Soong Mei-ling

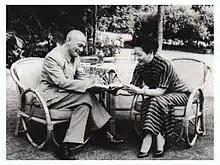
Soong Mei-ling and Chiang Kai-shek in Taipei, Taiwan, in 1955.

After the death of her husband in 1975, Madame Chiang assumed a low profile. She was first diagnosed with breast cancer in 1975 and would undergo two mastectomies in Taiwan. She also had an ovarian tumor removed in 1991.